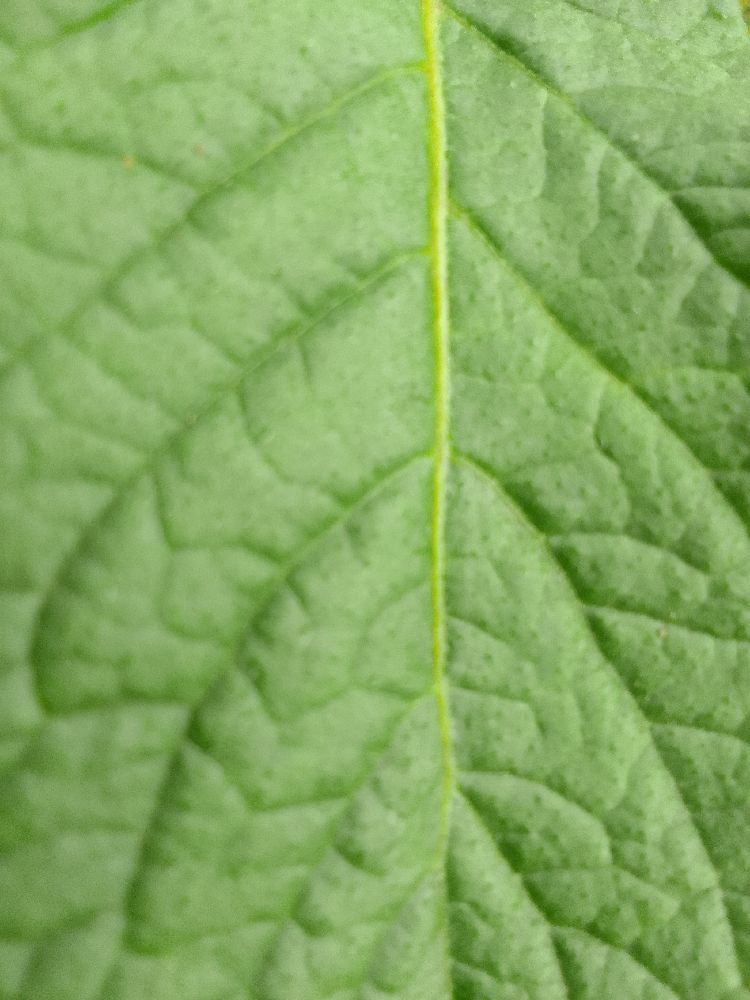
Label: Healthy